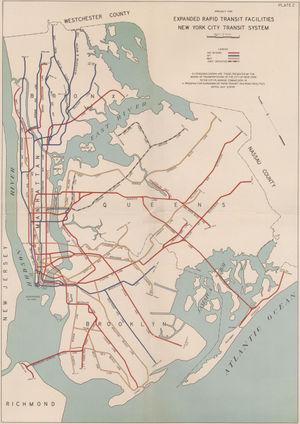
Le métro de New York est un réseau de transport métropolitain desservant la ville de New York aux États-Unis. La totalité des infrastructures et de la flotte appartient à la ville de New York, mais l'exploitation du réseau est confiée à la New York City Transit Authority, une branche de la Metropolitan Transportation Authority.